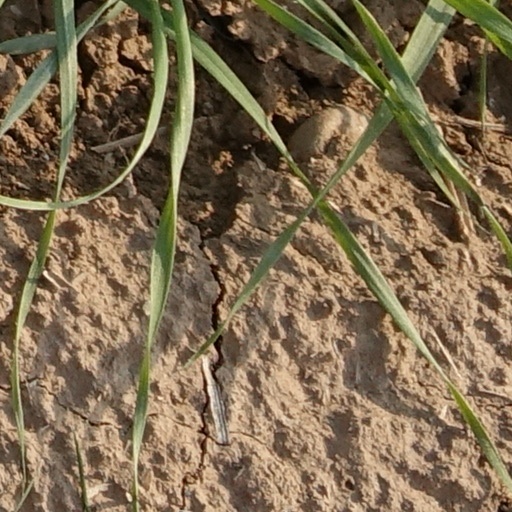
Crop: wheat